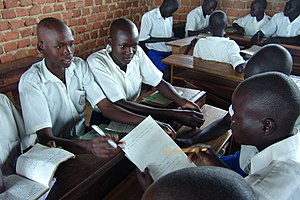
Uganda / Uddannelsesvæsen
Studenter i Uganda
Uganda er en indlandsstat i det østlige Centralafrika. Landet støder mod sydøst op til Victoriasøen, mod øst til Kenya og mod nord til Sydsudan. Mod vest er der grænse til Den Demokratiske Republik Congo samt Rwanda, og endelig ligger Tanzania mod syd.